Rote Hilfe e.V.

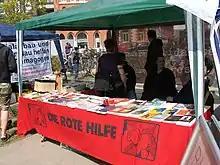
Rote Hilfe information booth in Hanover (2013)

Rote Hilfe e.V. ("Red Aid," abbreviated RH) is a German far-left prisoner support group. RH was founded in 1975, although localized groups calling themselves "Rote Hilfe" had begun to appear at the end of the 1960s. The group views itself as a successor to the Weimar-era Rote Hilfe. In the 1970s, it worked on behalf of Red Army Faction prisoners, and a few RH members went on to join the RAF or similar groups (e.g., Angelika Speitel and Hans-Joachim Klein). Today half of Rote Hilfe's budget is spent paying the legal fees, fines, and expenses of left-wing prisoners. It also publishes a quarterly journal, "Die Rote Hilfe" ("Red Aid"), and other publications, organizes events, etc. RH is headquartered in Göttingen and, as of 2023, had about 13,700 members. The Federal Office for the Protection of the Constitution considers it a "left-wing extremist" organization.